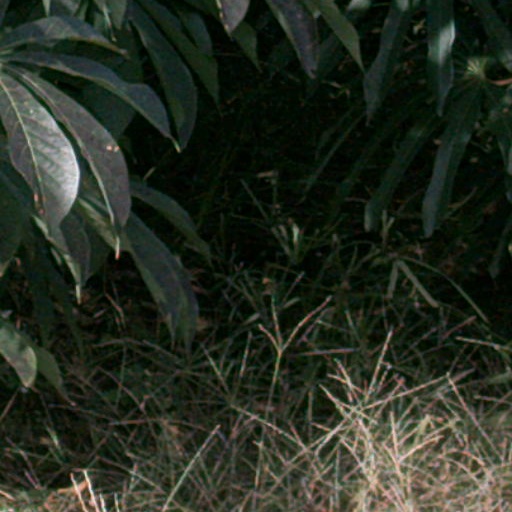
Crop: cassava